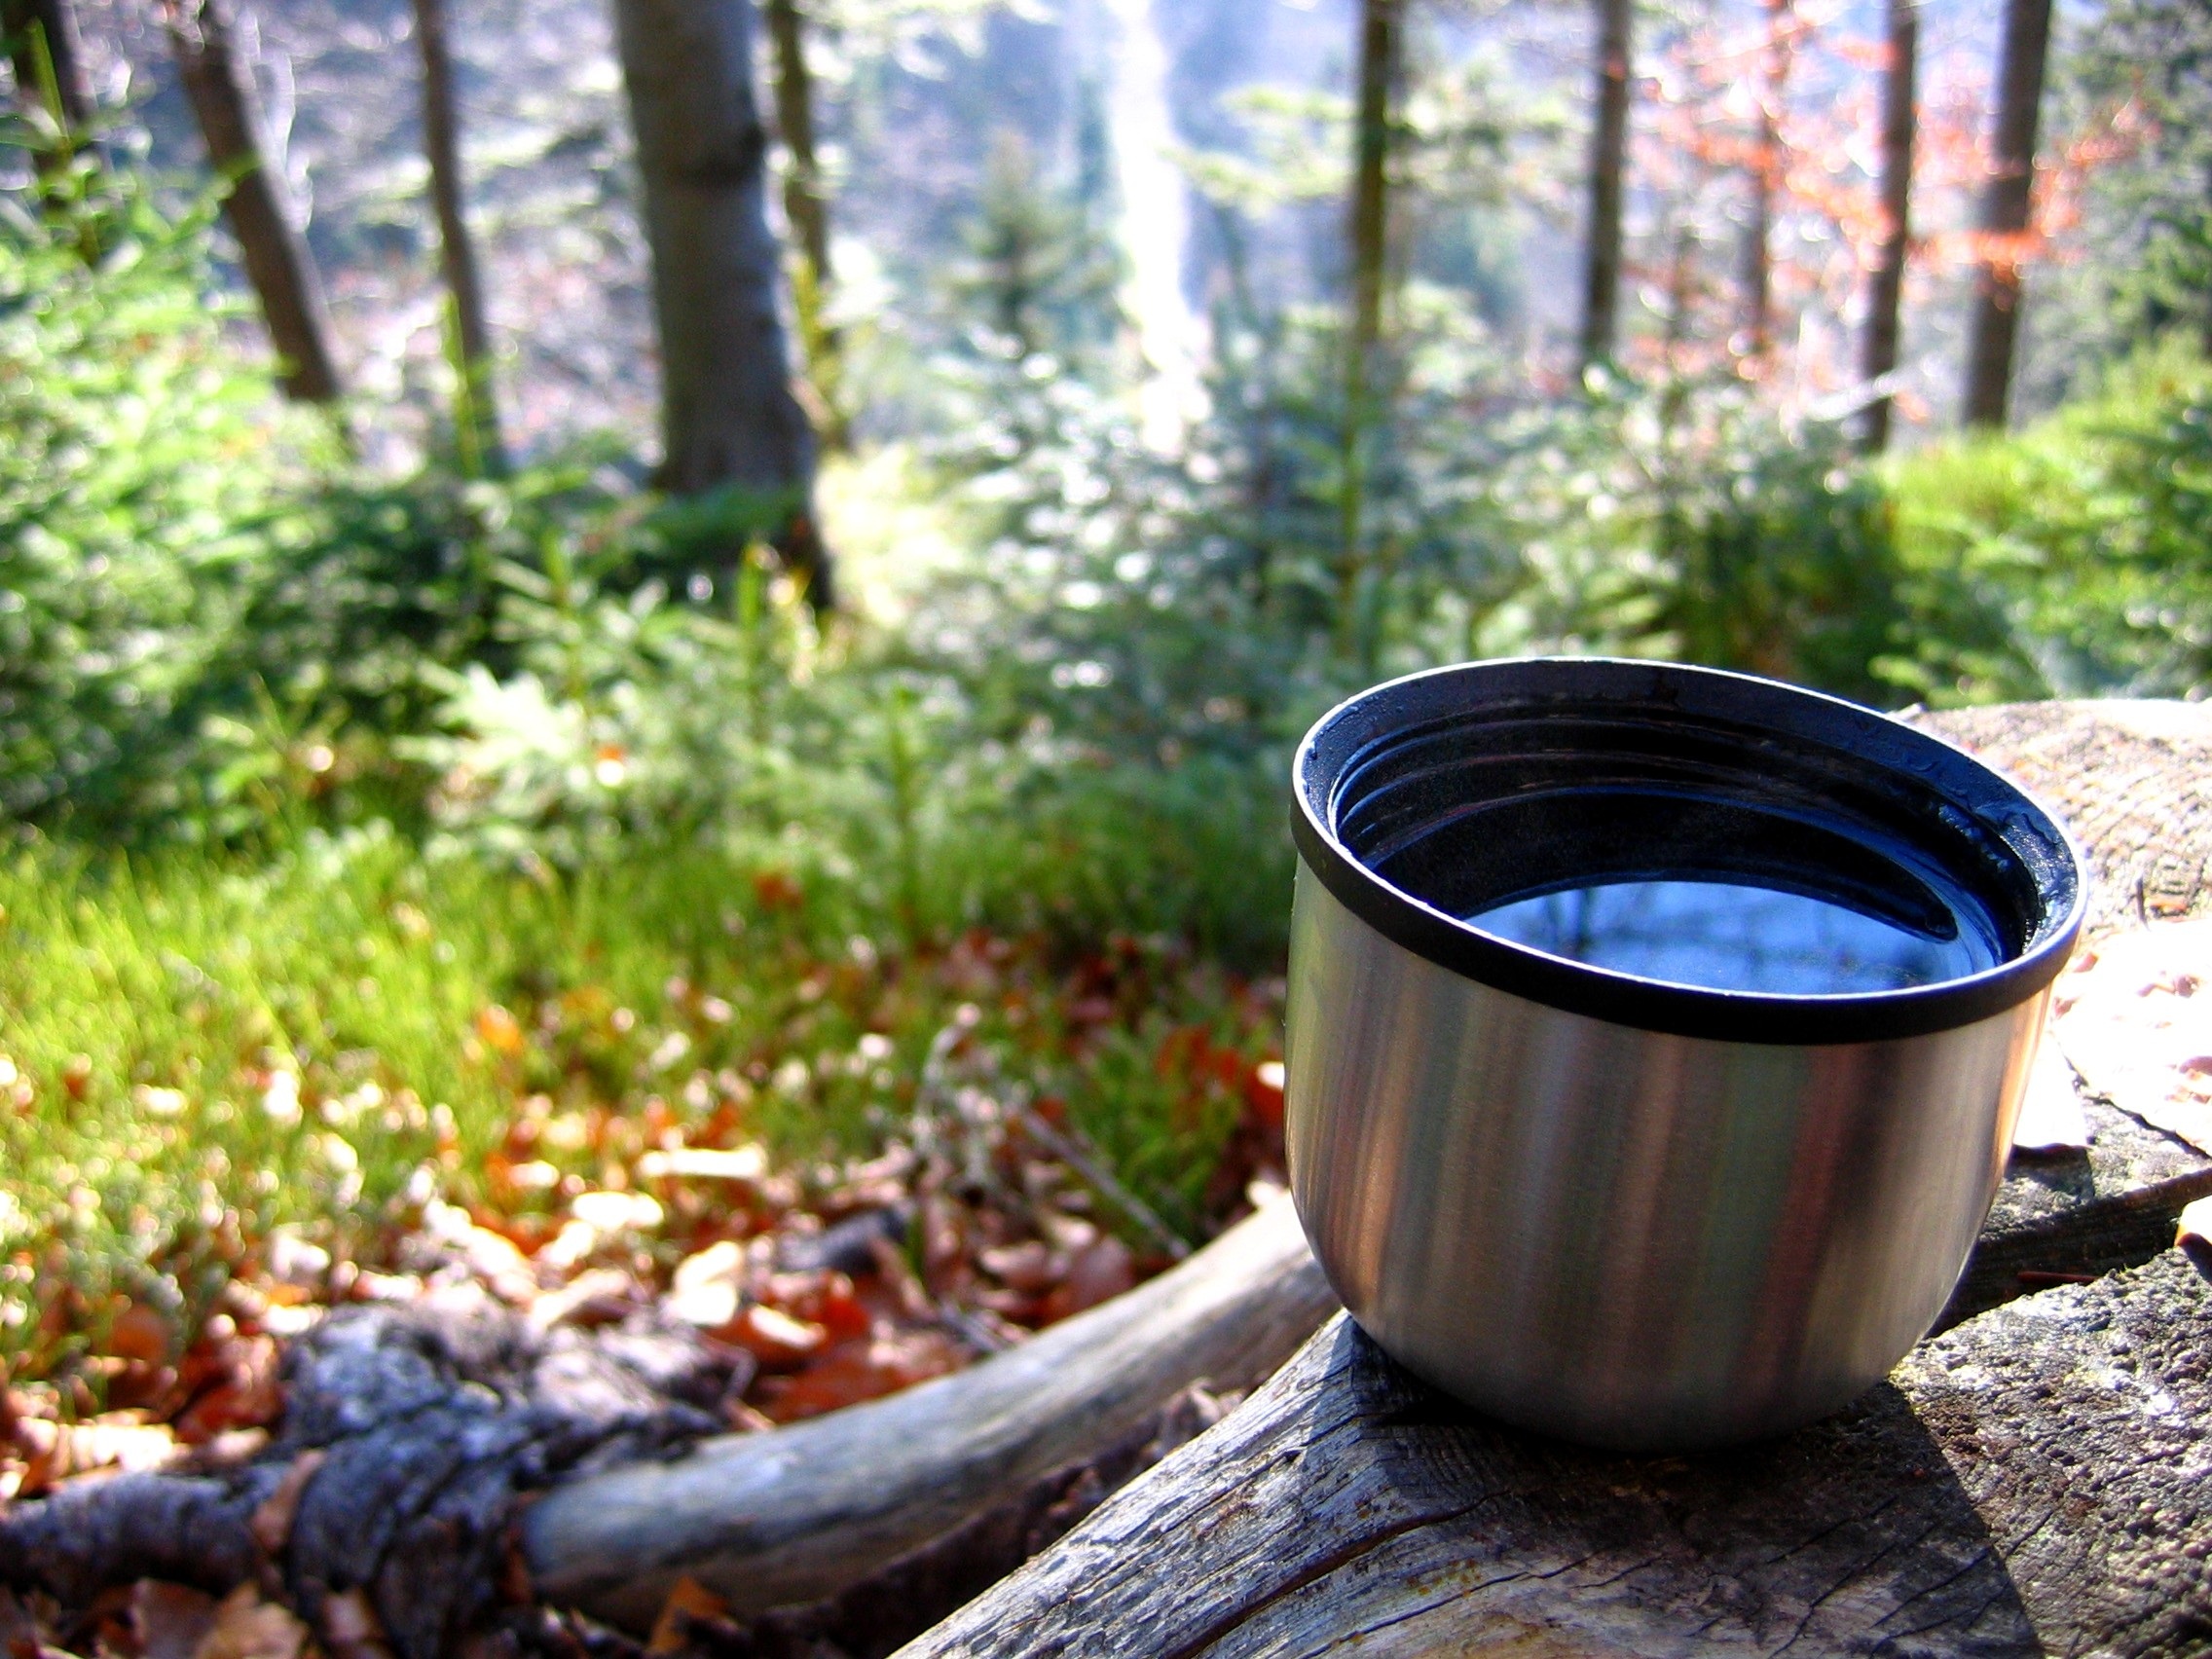
tree, forest, wood, tea, leaf, trunk, autumn, backyard, soil, rest, garden, tourism, mountains, poland, yard, beskids, man made object, vacuum flask